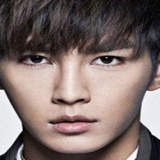
diễn viên Viêm Á Luân